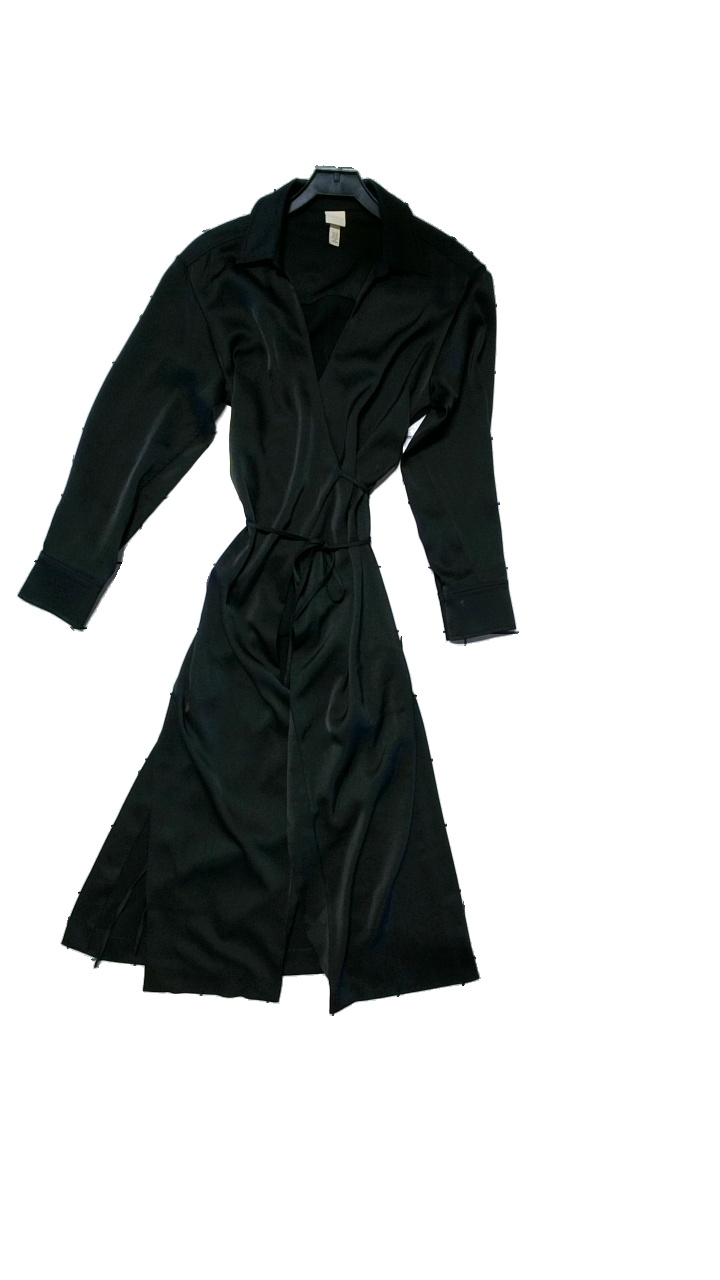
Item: Dress (Ladies)
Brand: H&m
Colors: Black
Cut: Regular, Long, V-collar
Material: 100% Polyester
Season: All
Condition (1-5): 4
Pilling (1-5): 4
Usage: Reuse
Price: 150-250